Bill Joyce (baseball)

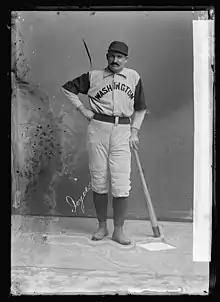
Joyce in 1894

William Michael Joyce (September 22, 1867 – May 8, 1941) was an American professional baseball player and manager. He was a third baseman over parts of eight seasons with the Brooklyn Ward's Wonders (of the Players' League), Boston Reds (of the American Association), Brooklyn Grooms, Washington Senators, and New York Giants. He also served as manager during his tenure with the Giants.